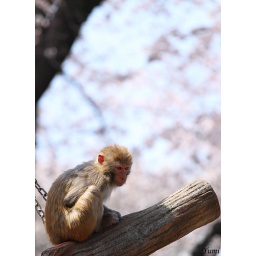
monkey under sakura tree